Rothschild family

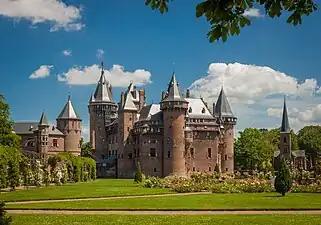
The neo-Gothic Castle de Haar

In 1953, one Swiss member of the family, Edmond Adolphe de Rothschild (1926–1997), founded the LCF Rothschild Group (now Edmond de Rothschild Group) which is based in Geneva and today extends to 15 countries across the world. Although this group is primarily a financial entity, specializing in asset management and private banking, its activities also cover mixed farming, luxury hotels and yacht racing. Edmond de Rothschild Group's committee is currently being chaired by Ariane de Rothschild.